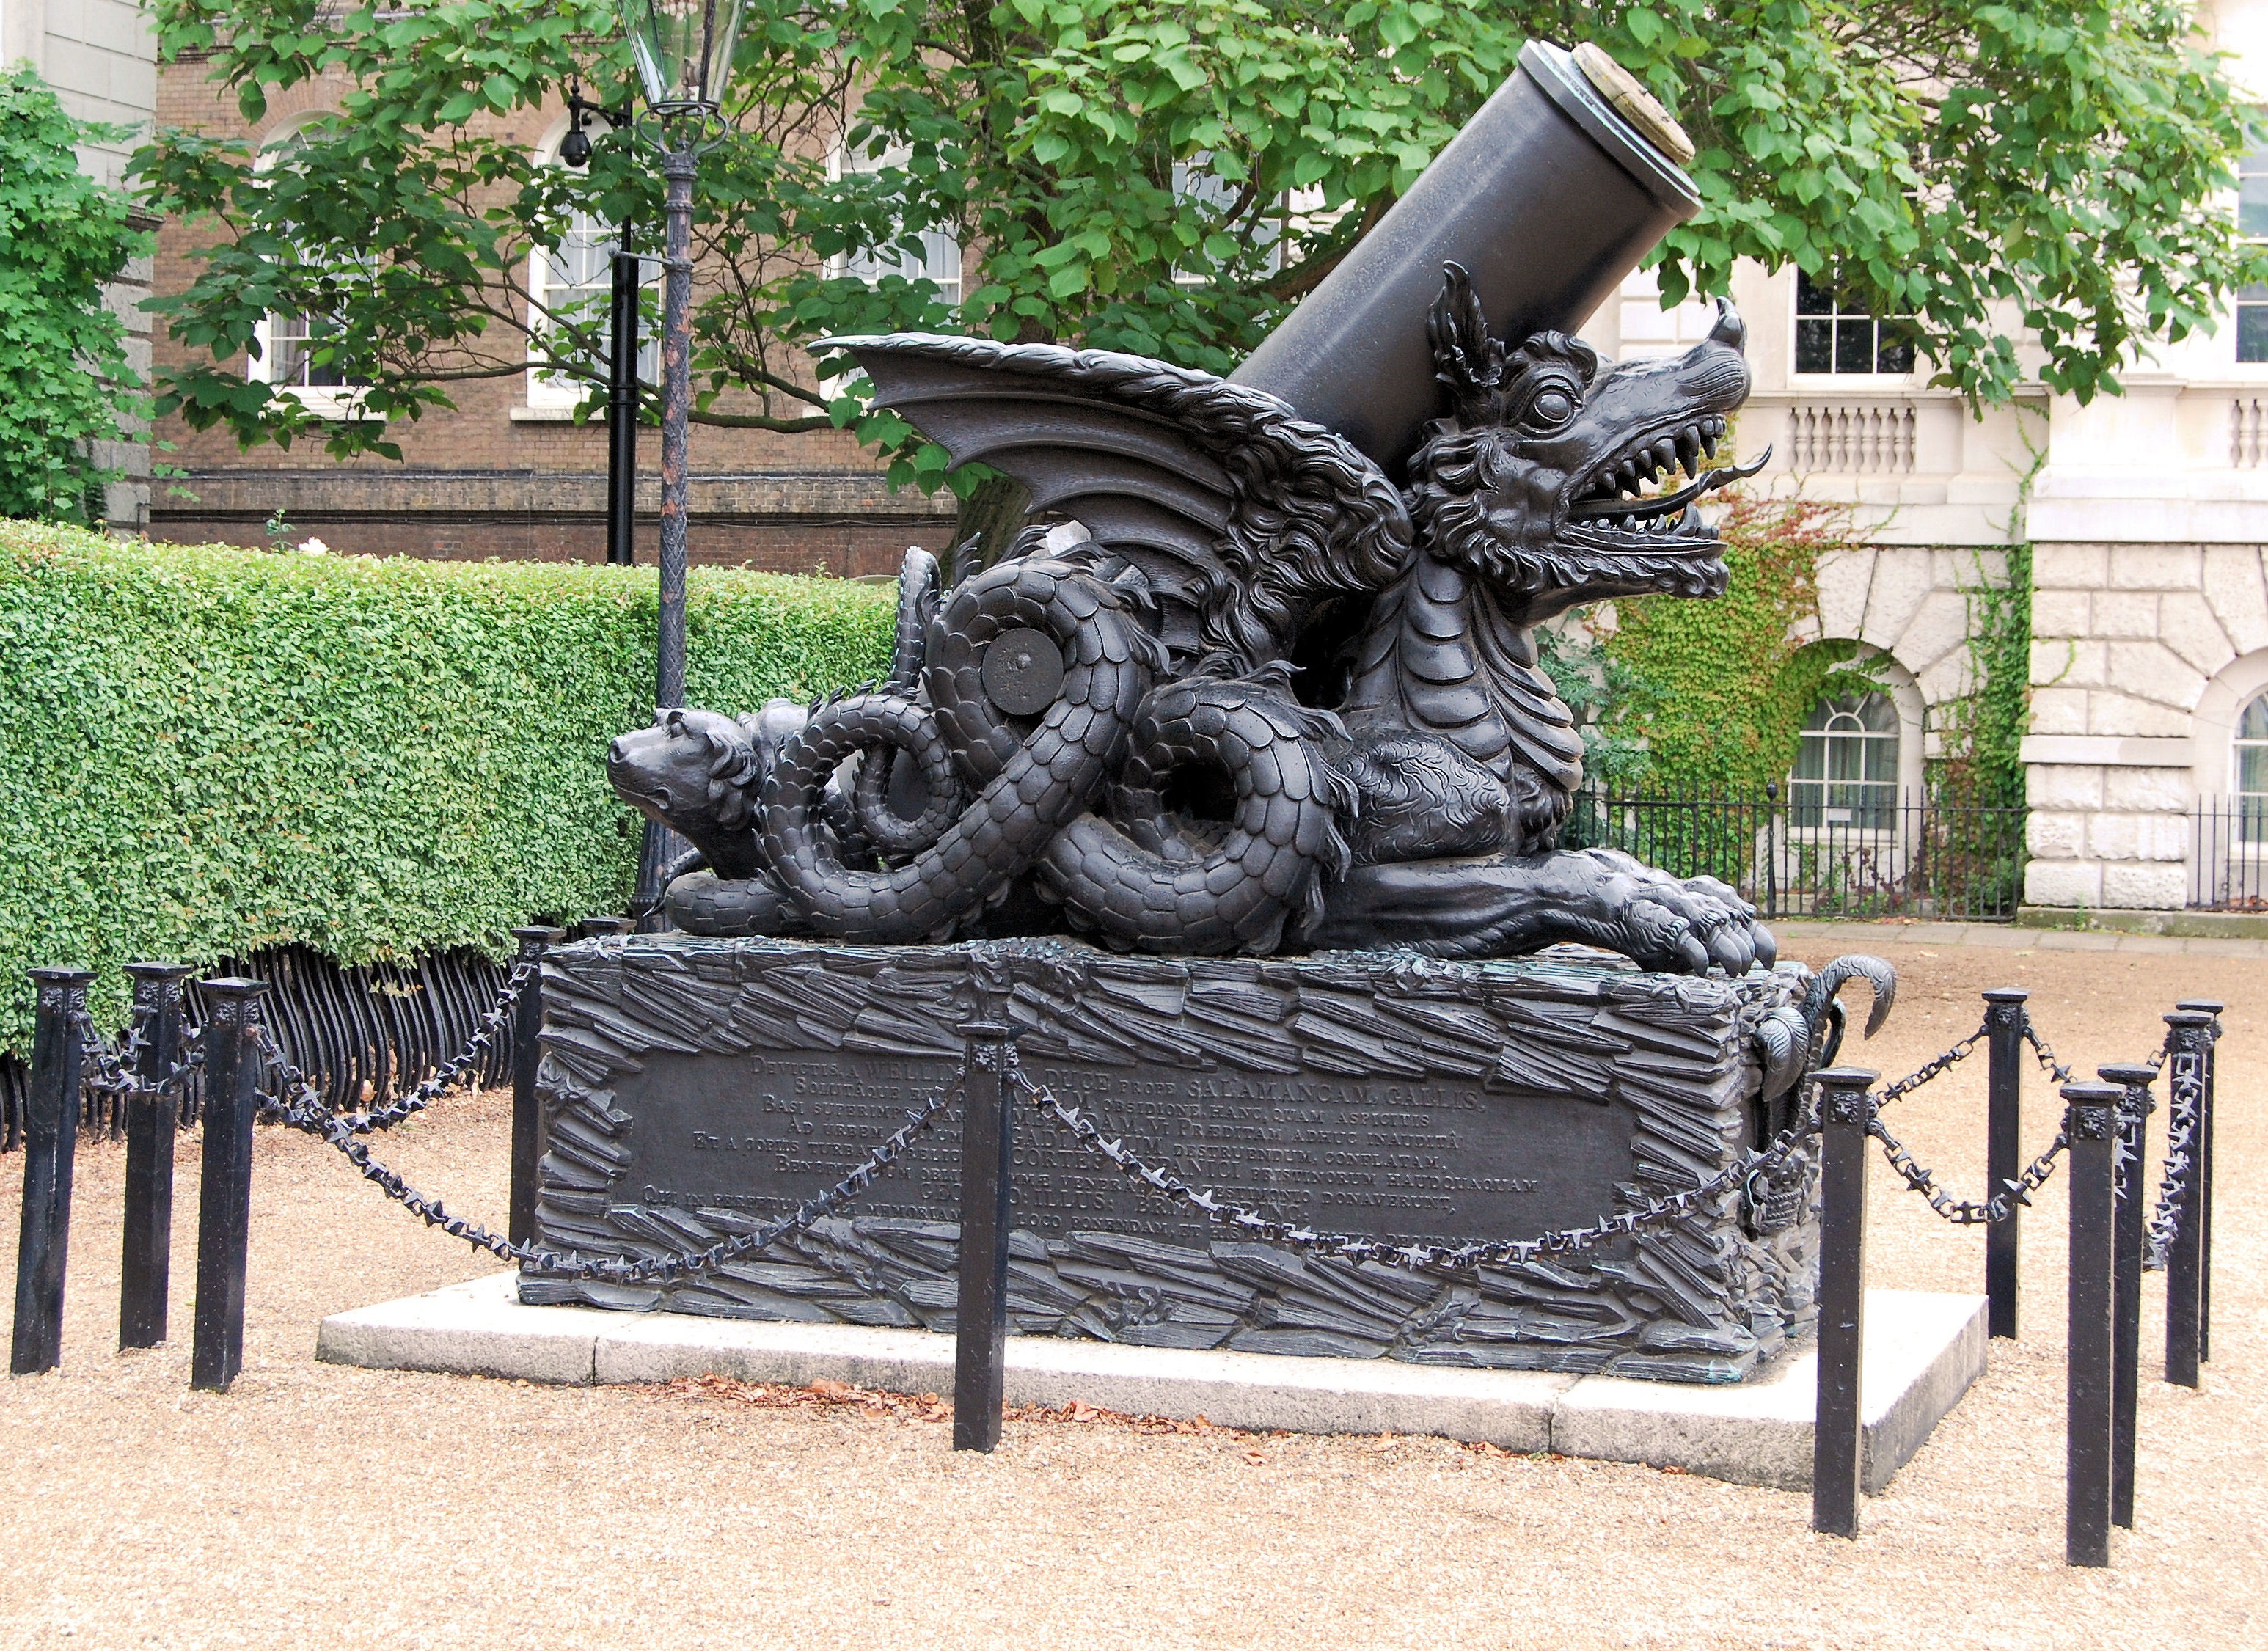
monument, statue, sculpture, london, memorial, art, mortar, cadiz, cast iron, chinese dragon, horse guards parade